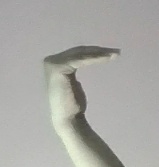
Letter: haa